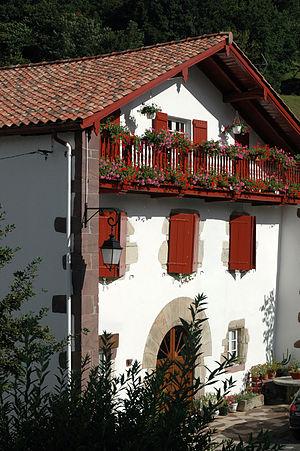
Les Basques constituent un peuple autochtone de langue pré indo-européenne, implanté principalement dans le Pays basque, à cheval sur le sud-ouest de la France et au nord de l'Espagne. Une forte émigration historique a engendré une diaspora basque, principalement établie en Amérique du Sud.
Saint-Étienne-de-Baïgorry est une commune française située dans le département des Pyrénées-Atlantiques, en région Nouvelle-Aquitaine.
La maison basque ou ferme basque, désigne, dans le sens architectural courant, le type de construction domestique propre au Pays basque, mais surtout, dans une acception plus spécifique à l'anthropologie historique, le principe d'organisation de la vie sociale traditionnelle du Pays basque, unité de base et pierre angulaire de la société. Ce n'est pas seulement un lieu d'habitation, mais également une unité politique, économique, relationnelle et sociale, religieuse et symbolique. C'est la maison qui donne son nom et son statut social à l'individu. Selon les lois des Basques, ou Fors, la maison était généralement transmise, ainsi que toutes ses dépendances, à un seul des enfants, l'aîné de la famille en Iparralde, voire à l'aînée en Labourd, a l’enfant désigné par les parents en Hegoalde.